Lancia Urban Bike

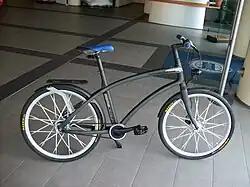
Lancia Urban Bike

The Lancia Urban Bike is a concept bicycle created by Italian automaker Lancia in collaboration with MomoDesign. Its manufacturers claim that the bicycle has been designed to account for riding performance and comfort while being minimal in weight. The bike has been described as rustproof, due to its parts being made from carbon fiber, aluminum and magnesium. Its frame is designed to absorb bumps, which abates the need for a suspension system.